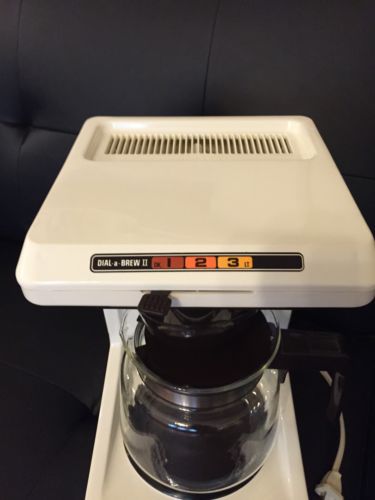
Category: coffee maker